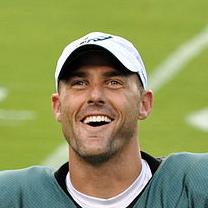
Age: 34